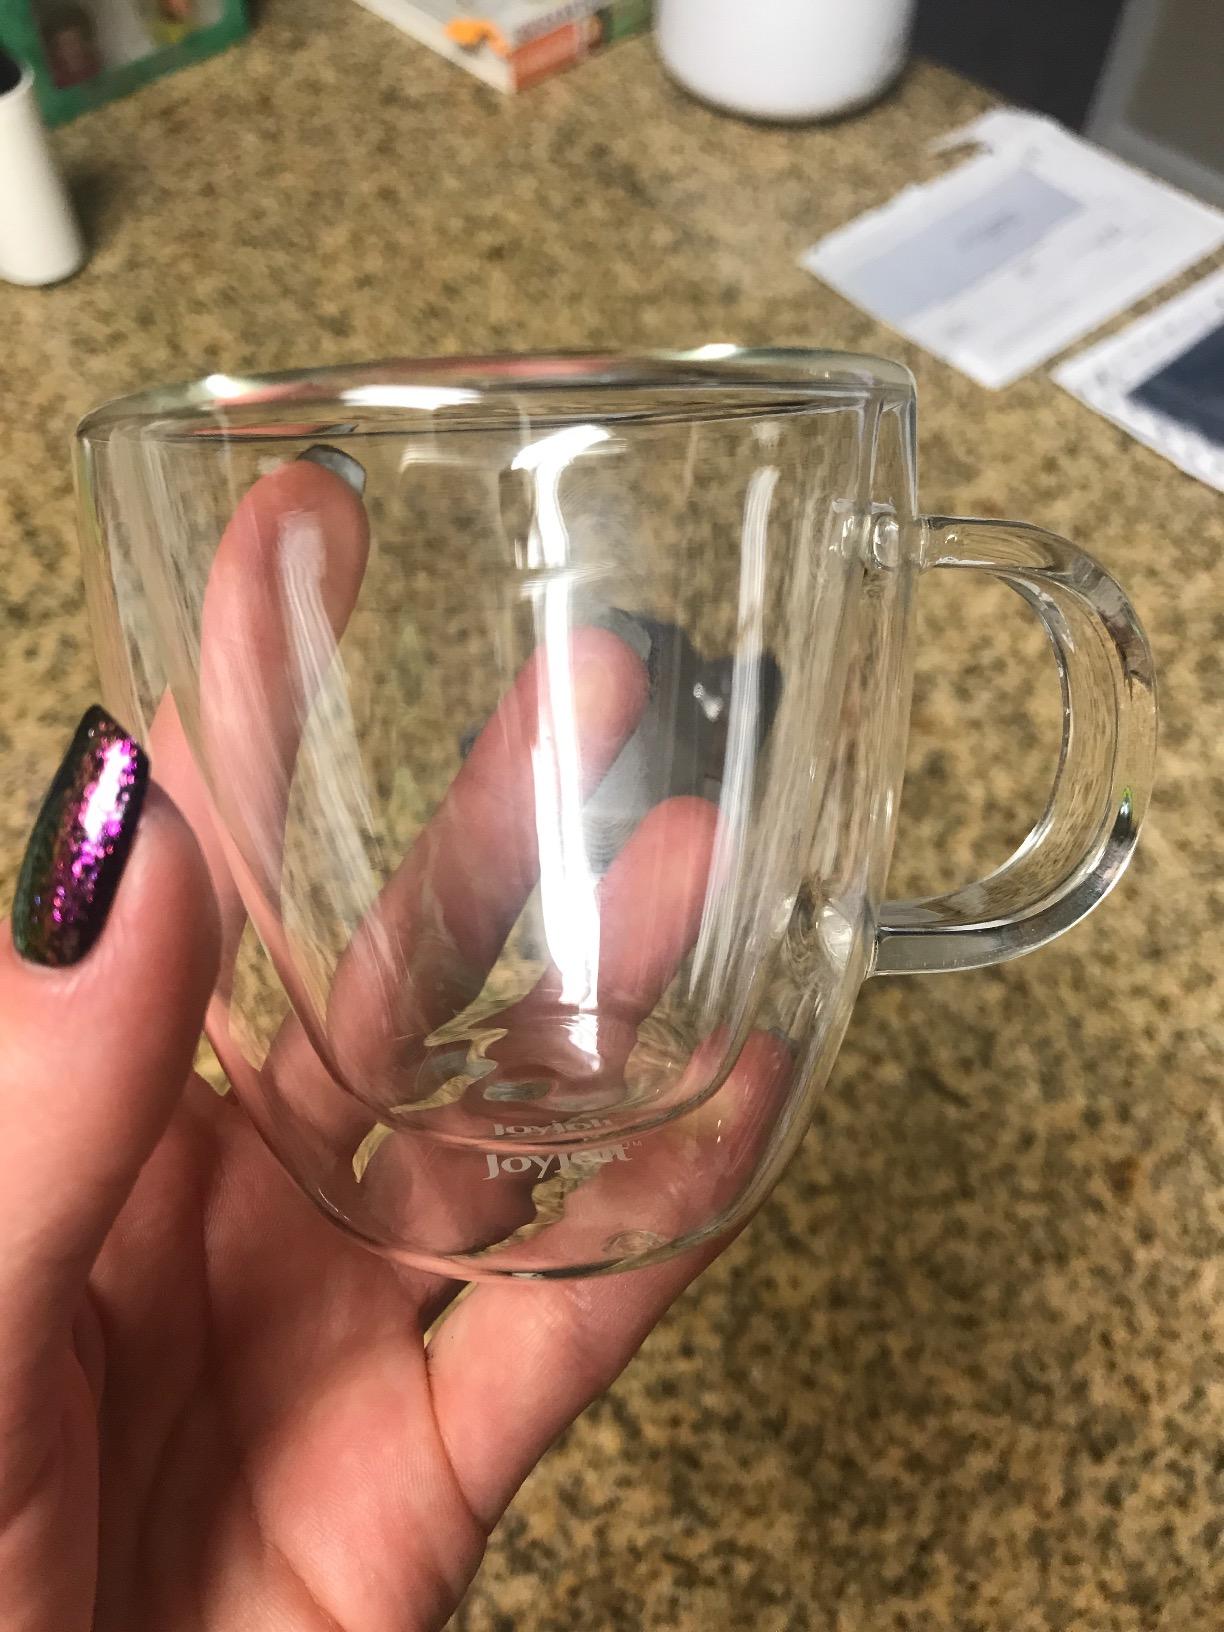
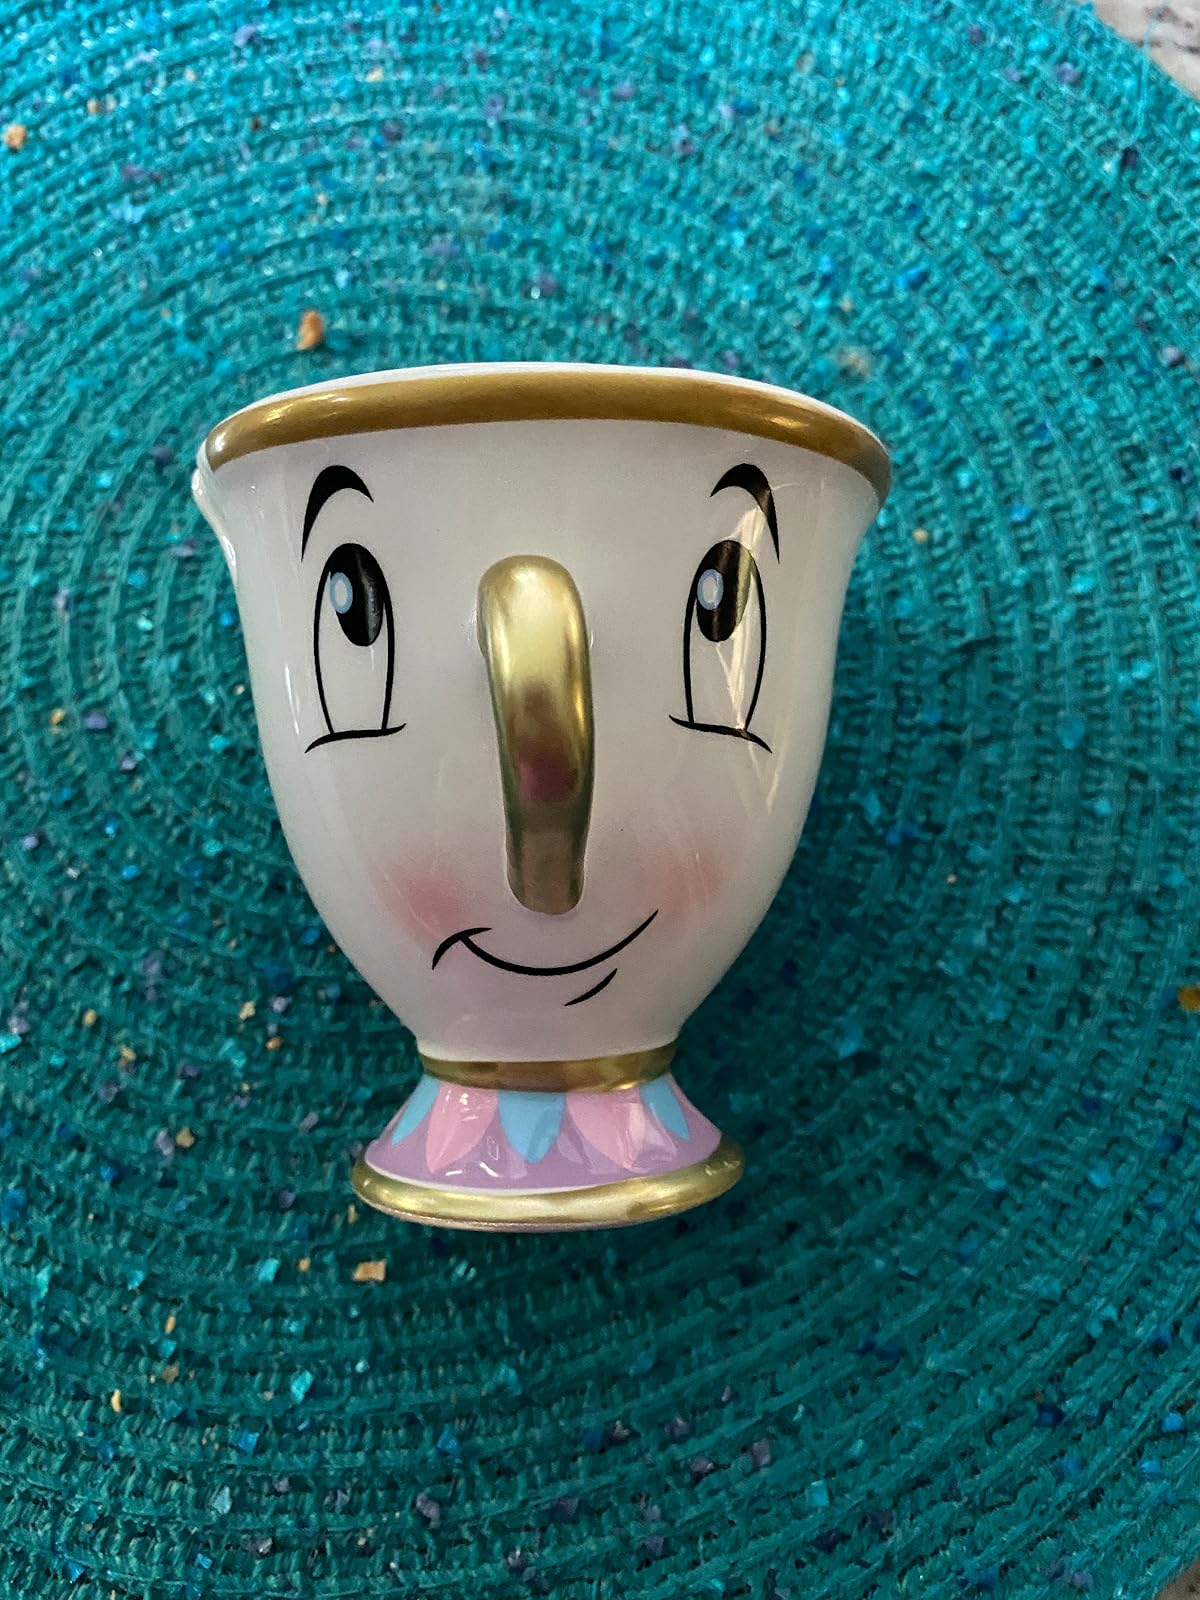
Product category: items_mug
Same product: no